Live Show

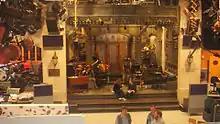
Studio 8H in the GE Building at 30 Rockefeller Plaza is where "Saturday Night Live" ("SNL") is filmed and was used as the location for "Live Show". "30 Rock" is loosely based on creator Tina Fey's experience on that program and several "SNL" alumni participated in the filming of this episode.

"Live Show" was co-written by series creator, executive producer, and lead actress Fey and co-showrunner and executive producer Robert Carlock. It was directed by Beth McCarthy-Miller, a long-time television director who worked with Fey on the sketch comedy show "Saturday Night Live".